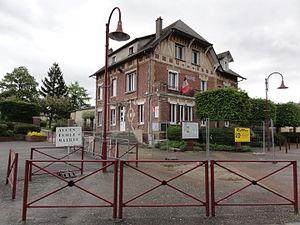
Charmes est une commune française située dans le département de l'Aisne, en région Hauts-de-France.